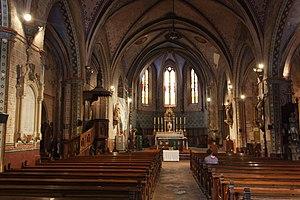
Cet article recense les monuments historiques de l'Aude, en France.
L'église Saints-Julien-et-Basilisse est une église située en France sur la commune de Bram, dans le département de l'Aude en région Occitanie.